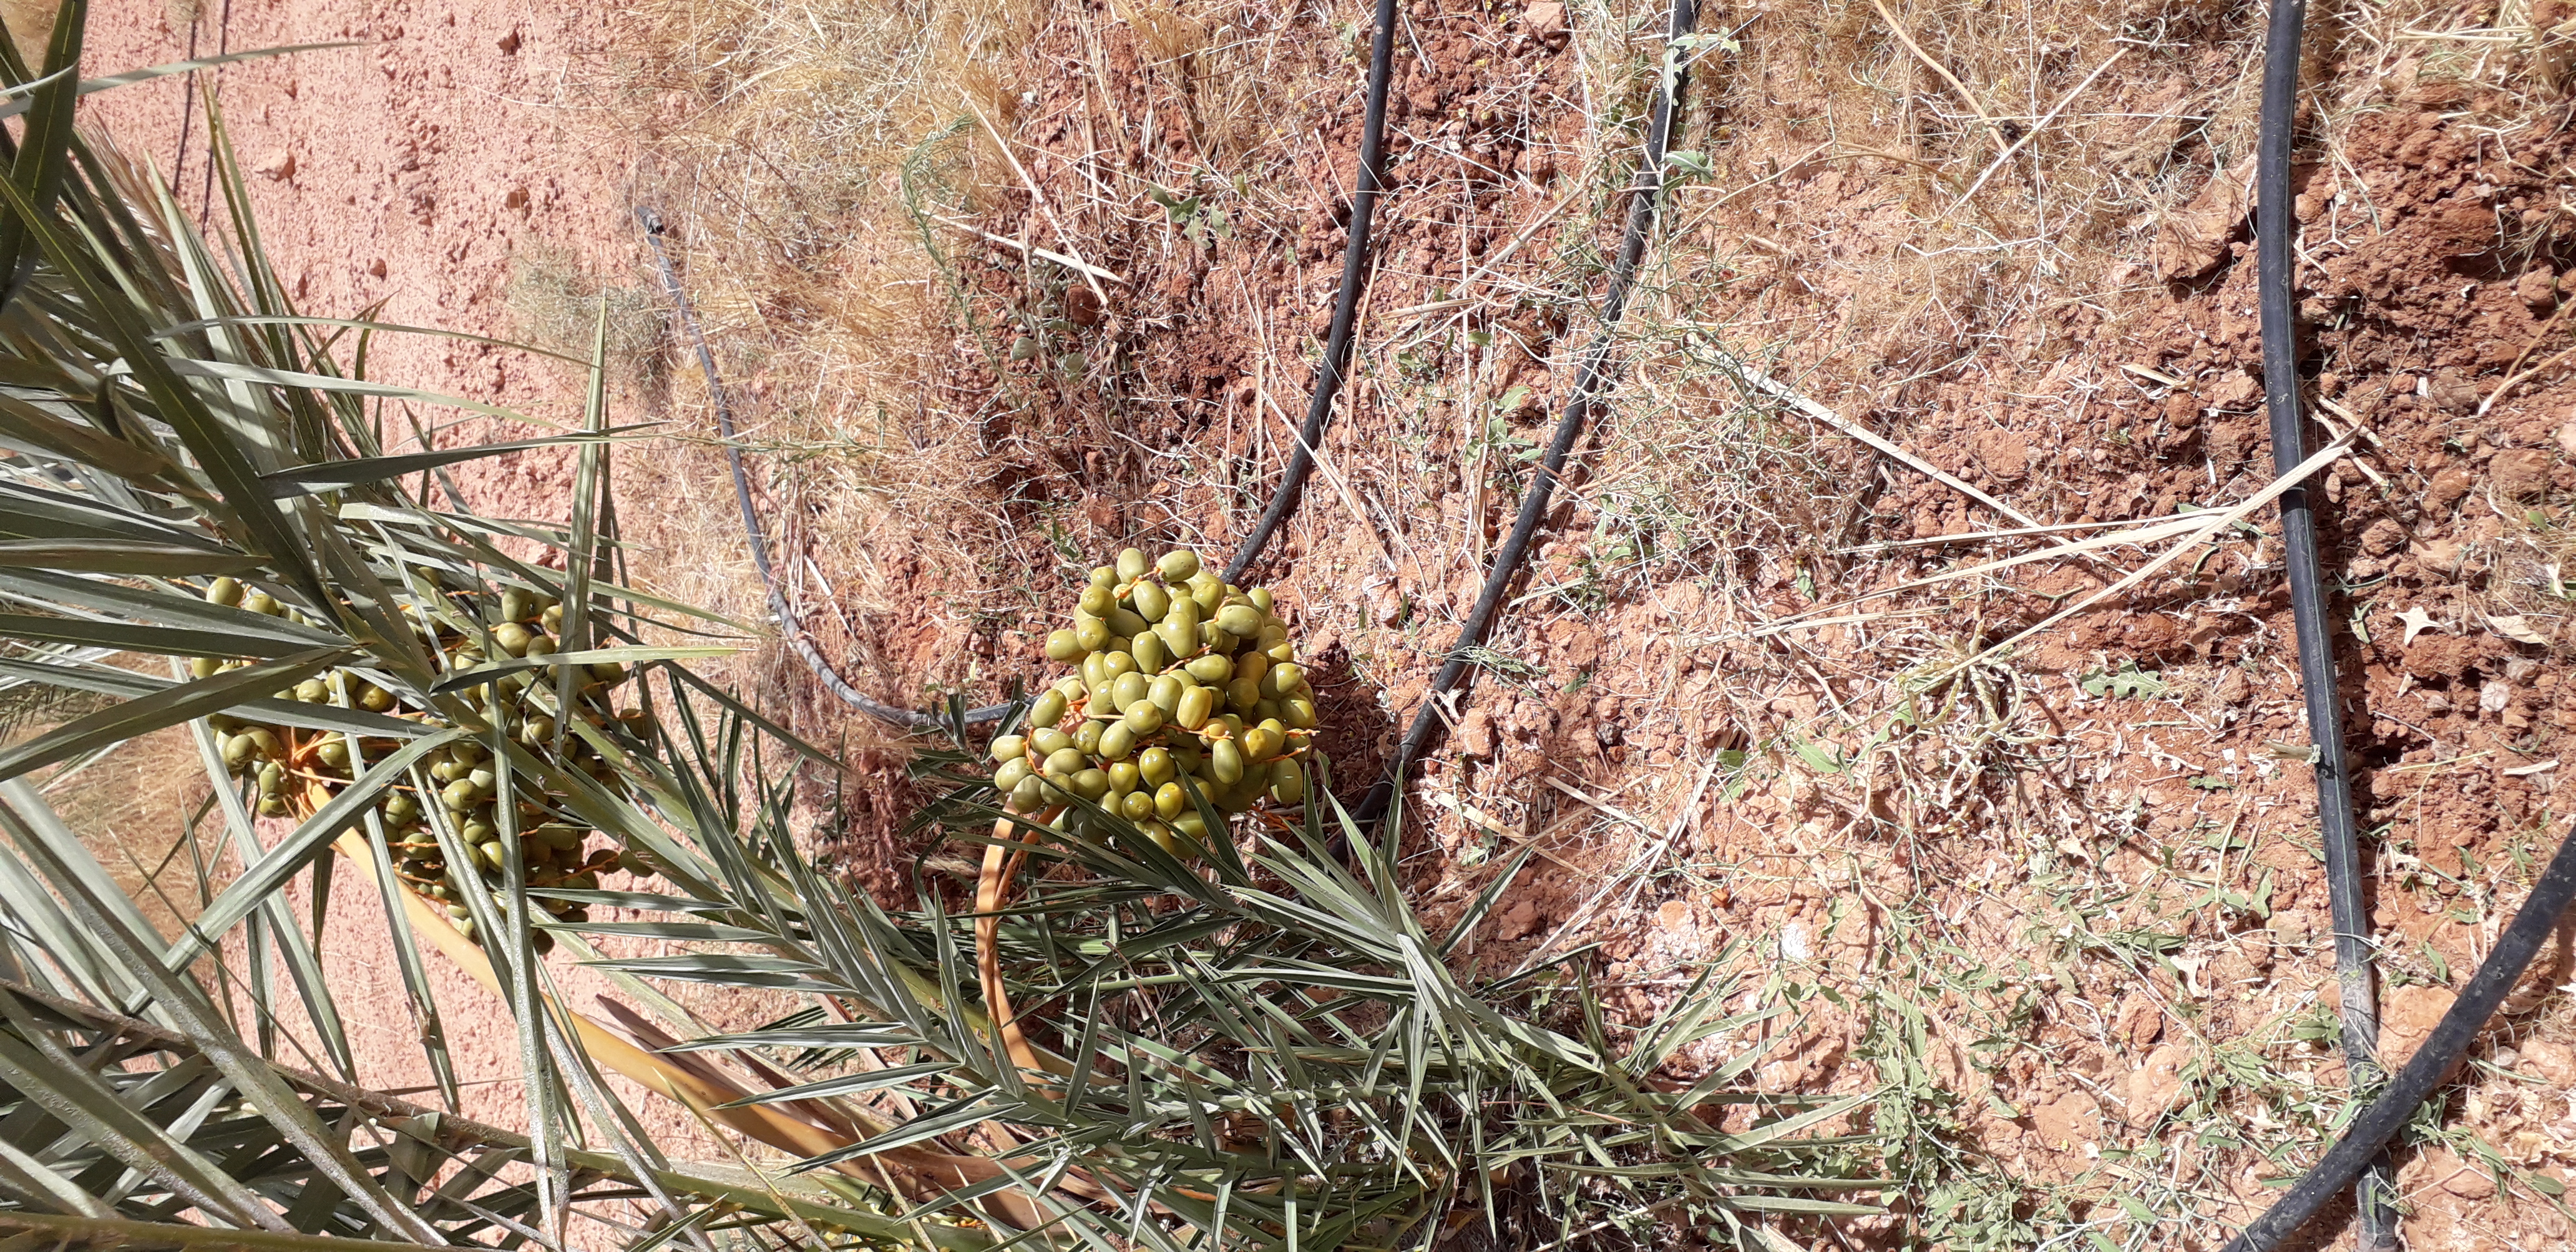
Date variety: Boufagous